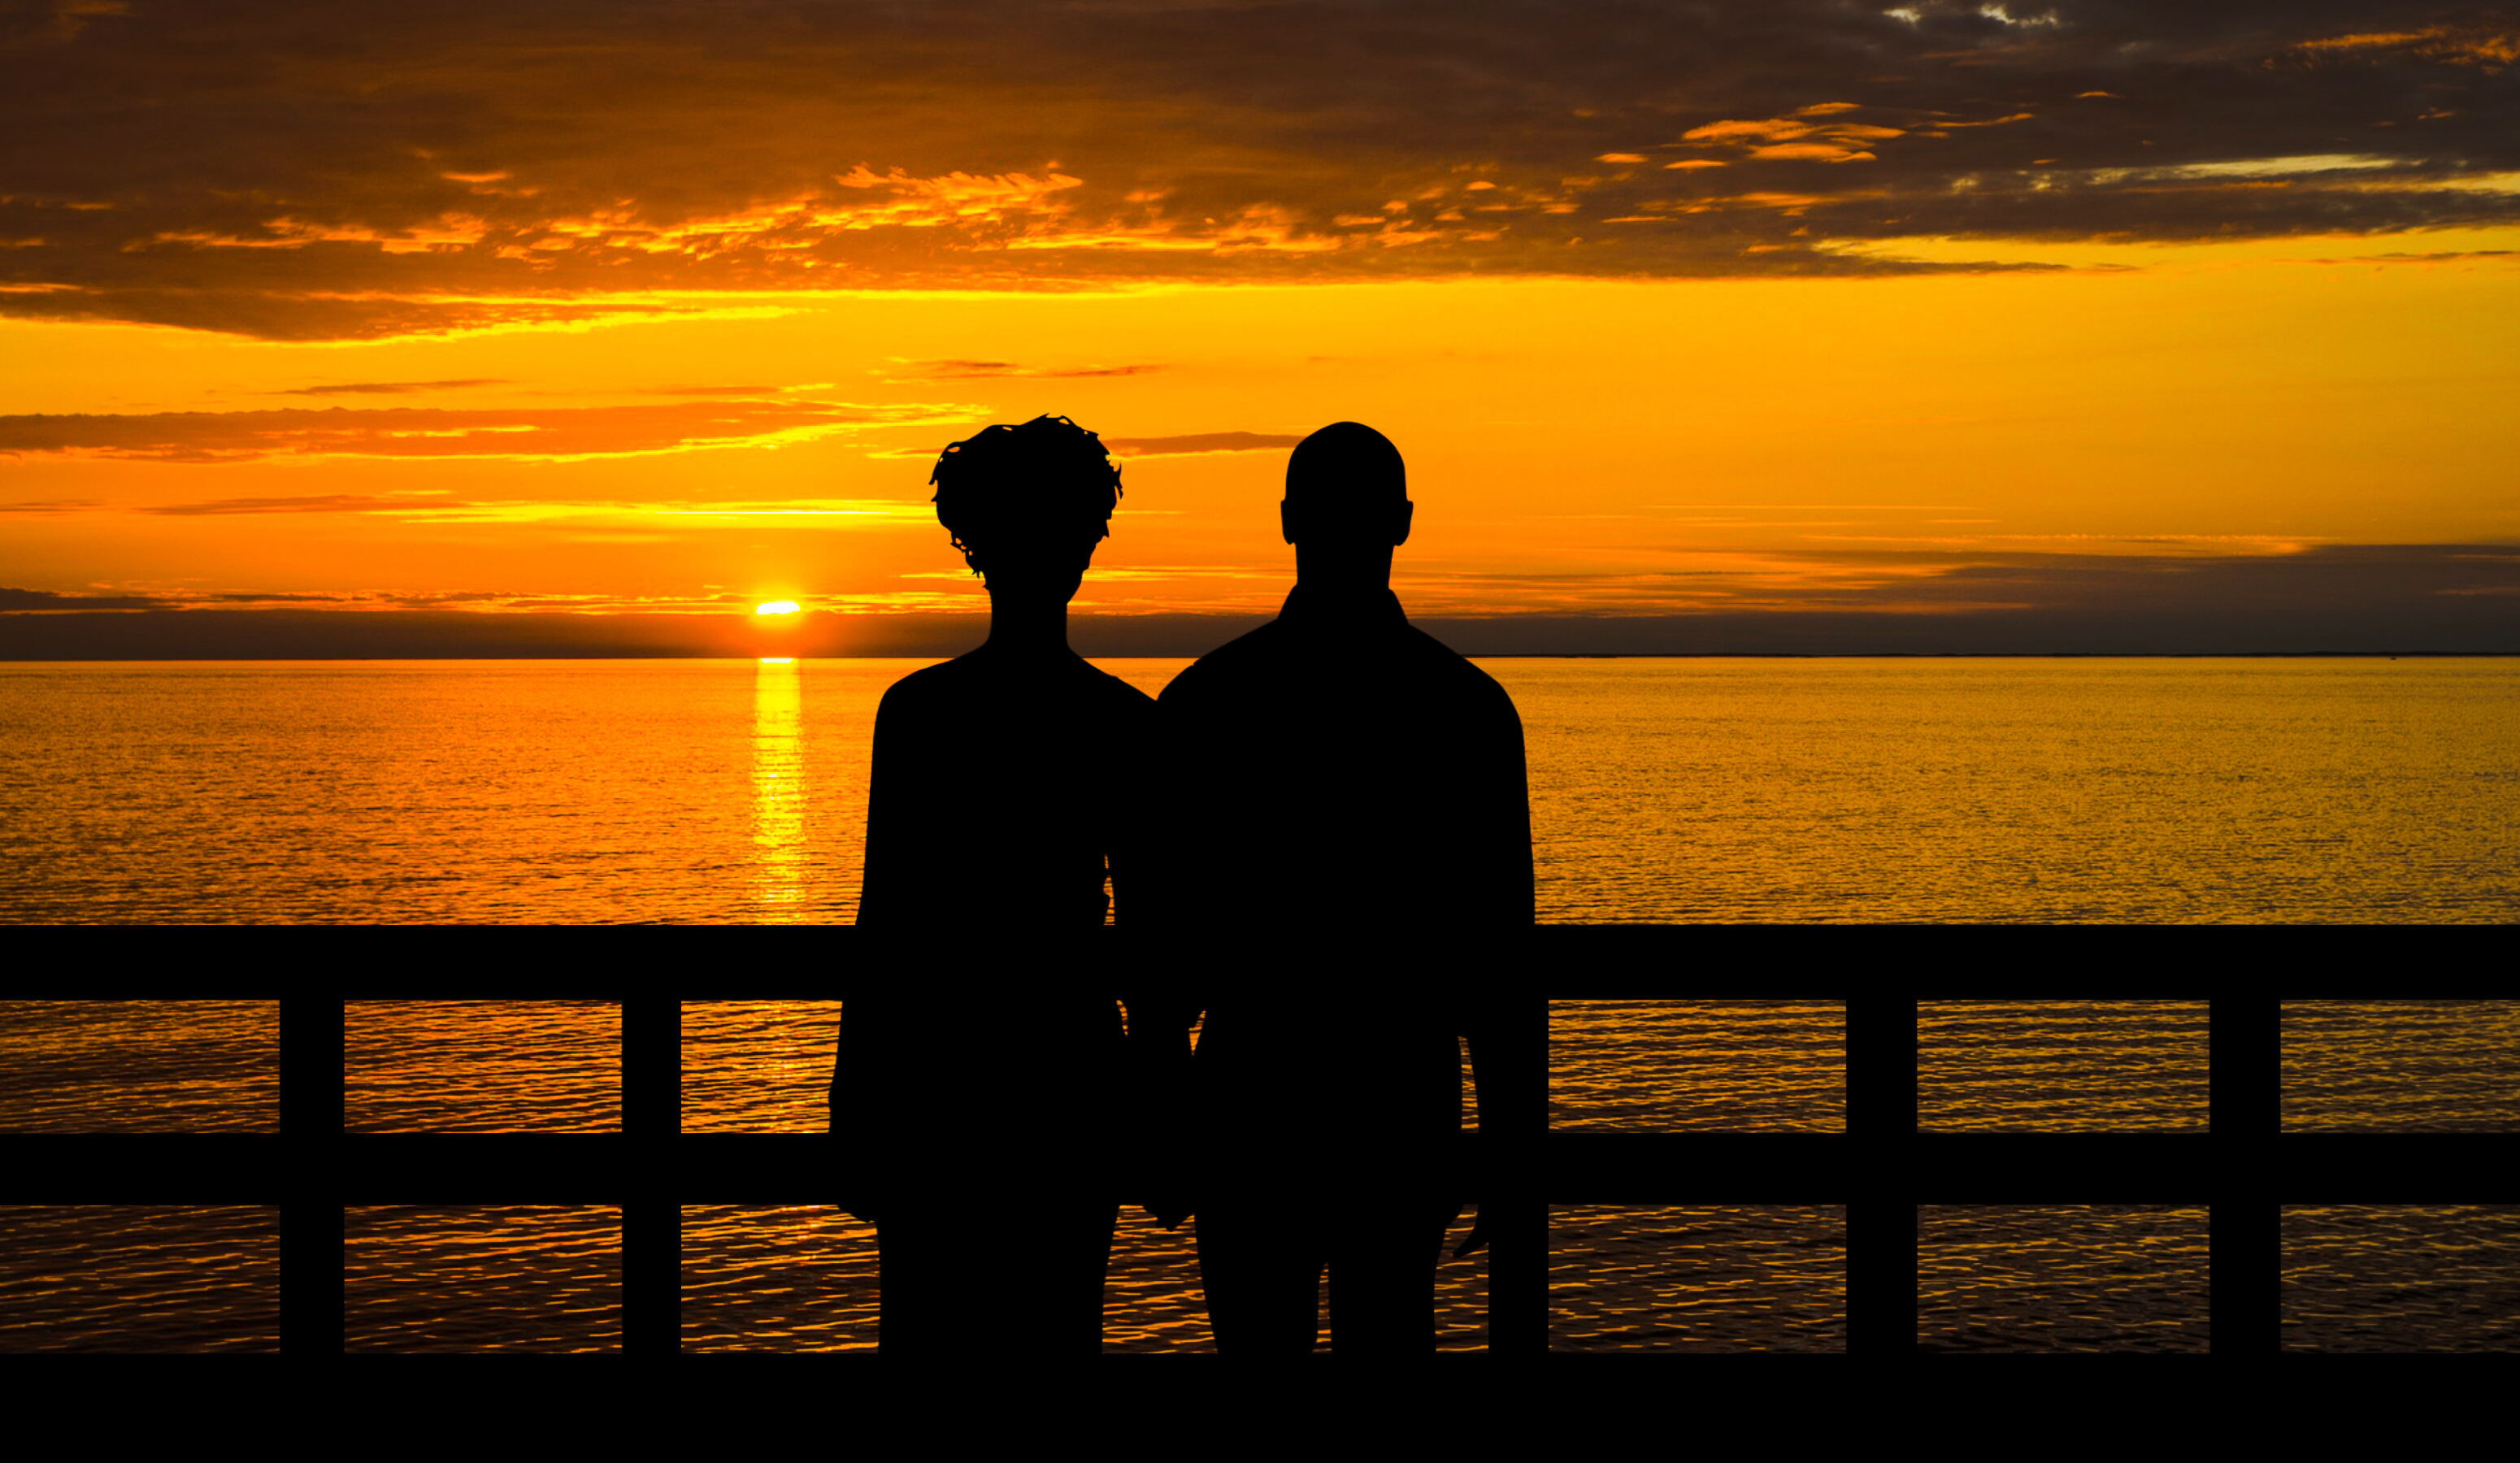
couple, romantic, love, sunset, scene, man, woman, people, young, relaxing, relationship, together, two, peaceful, summer, holding hands, water, reflection, lake, vacation, sky, sunrise, horizon, silhouette, sun, evening, sea, afterglow, morning, romance, calm, sunlight, dusk, cloud, dawn, heat